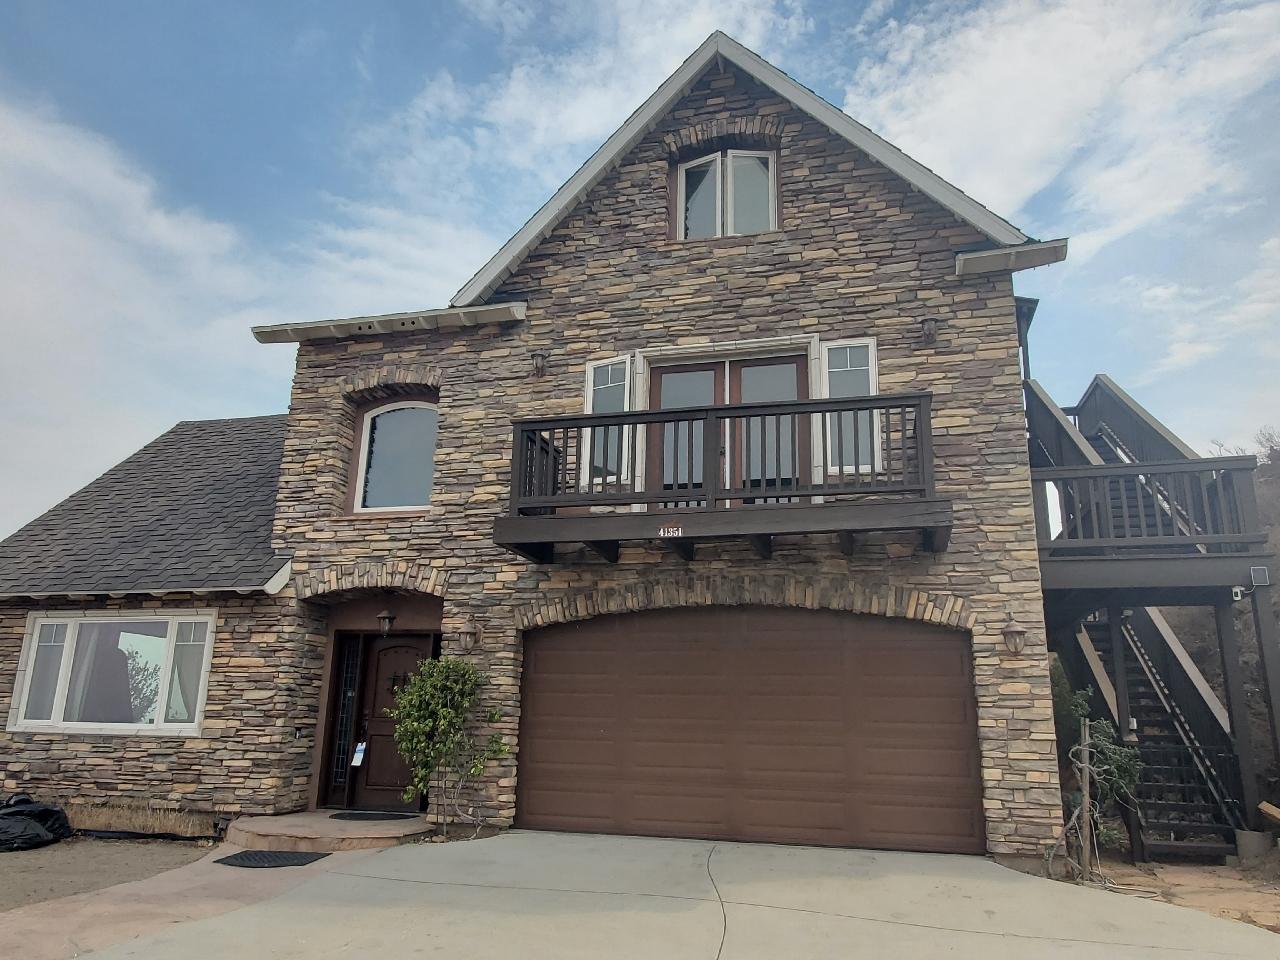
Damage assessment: no_damage